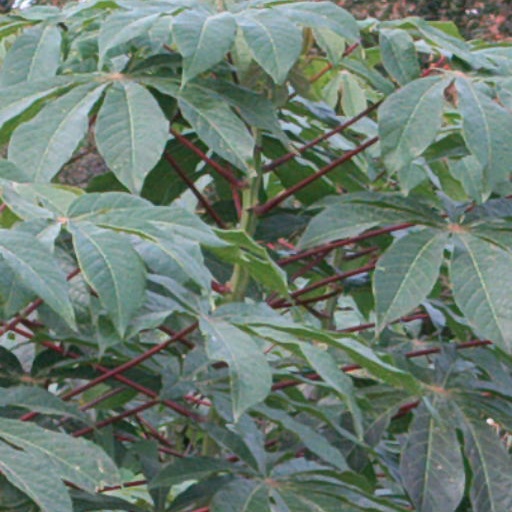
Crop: cassava